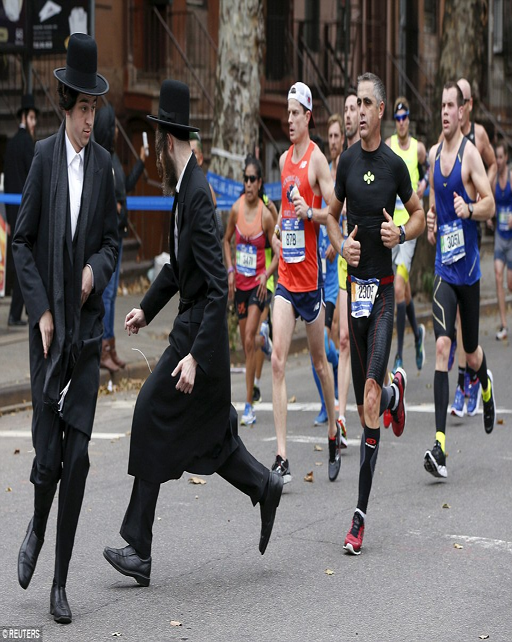
another orthodox men decided to make a dash for it as thousands of runners flooded the streets